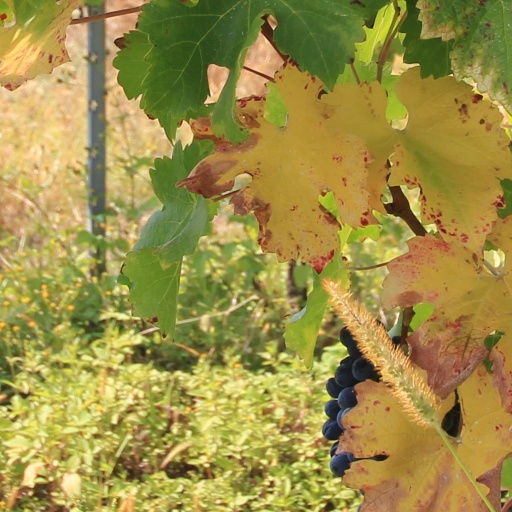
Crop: grape